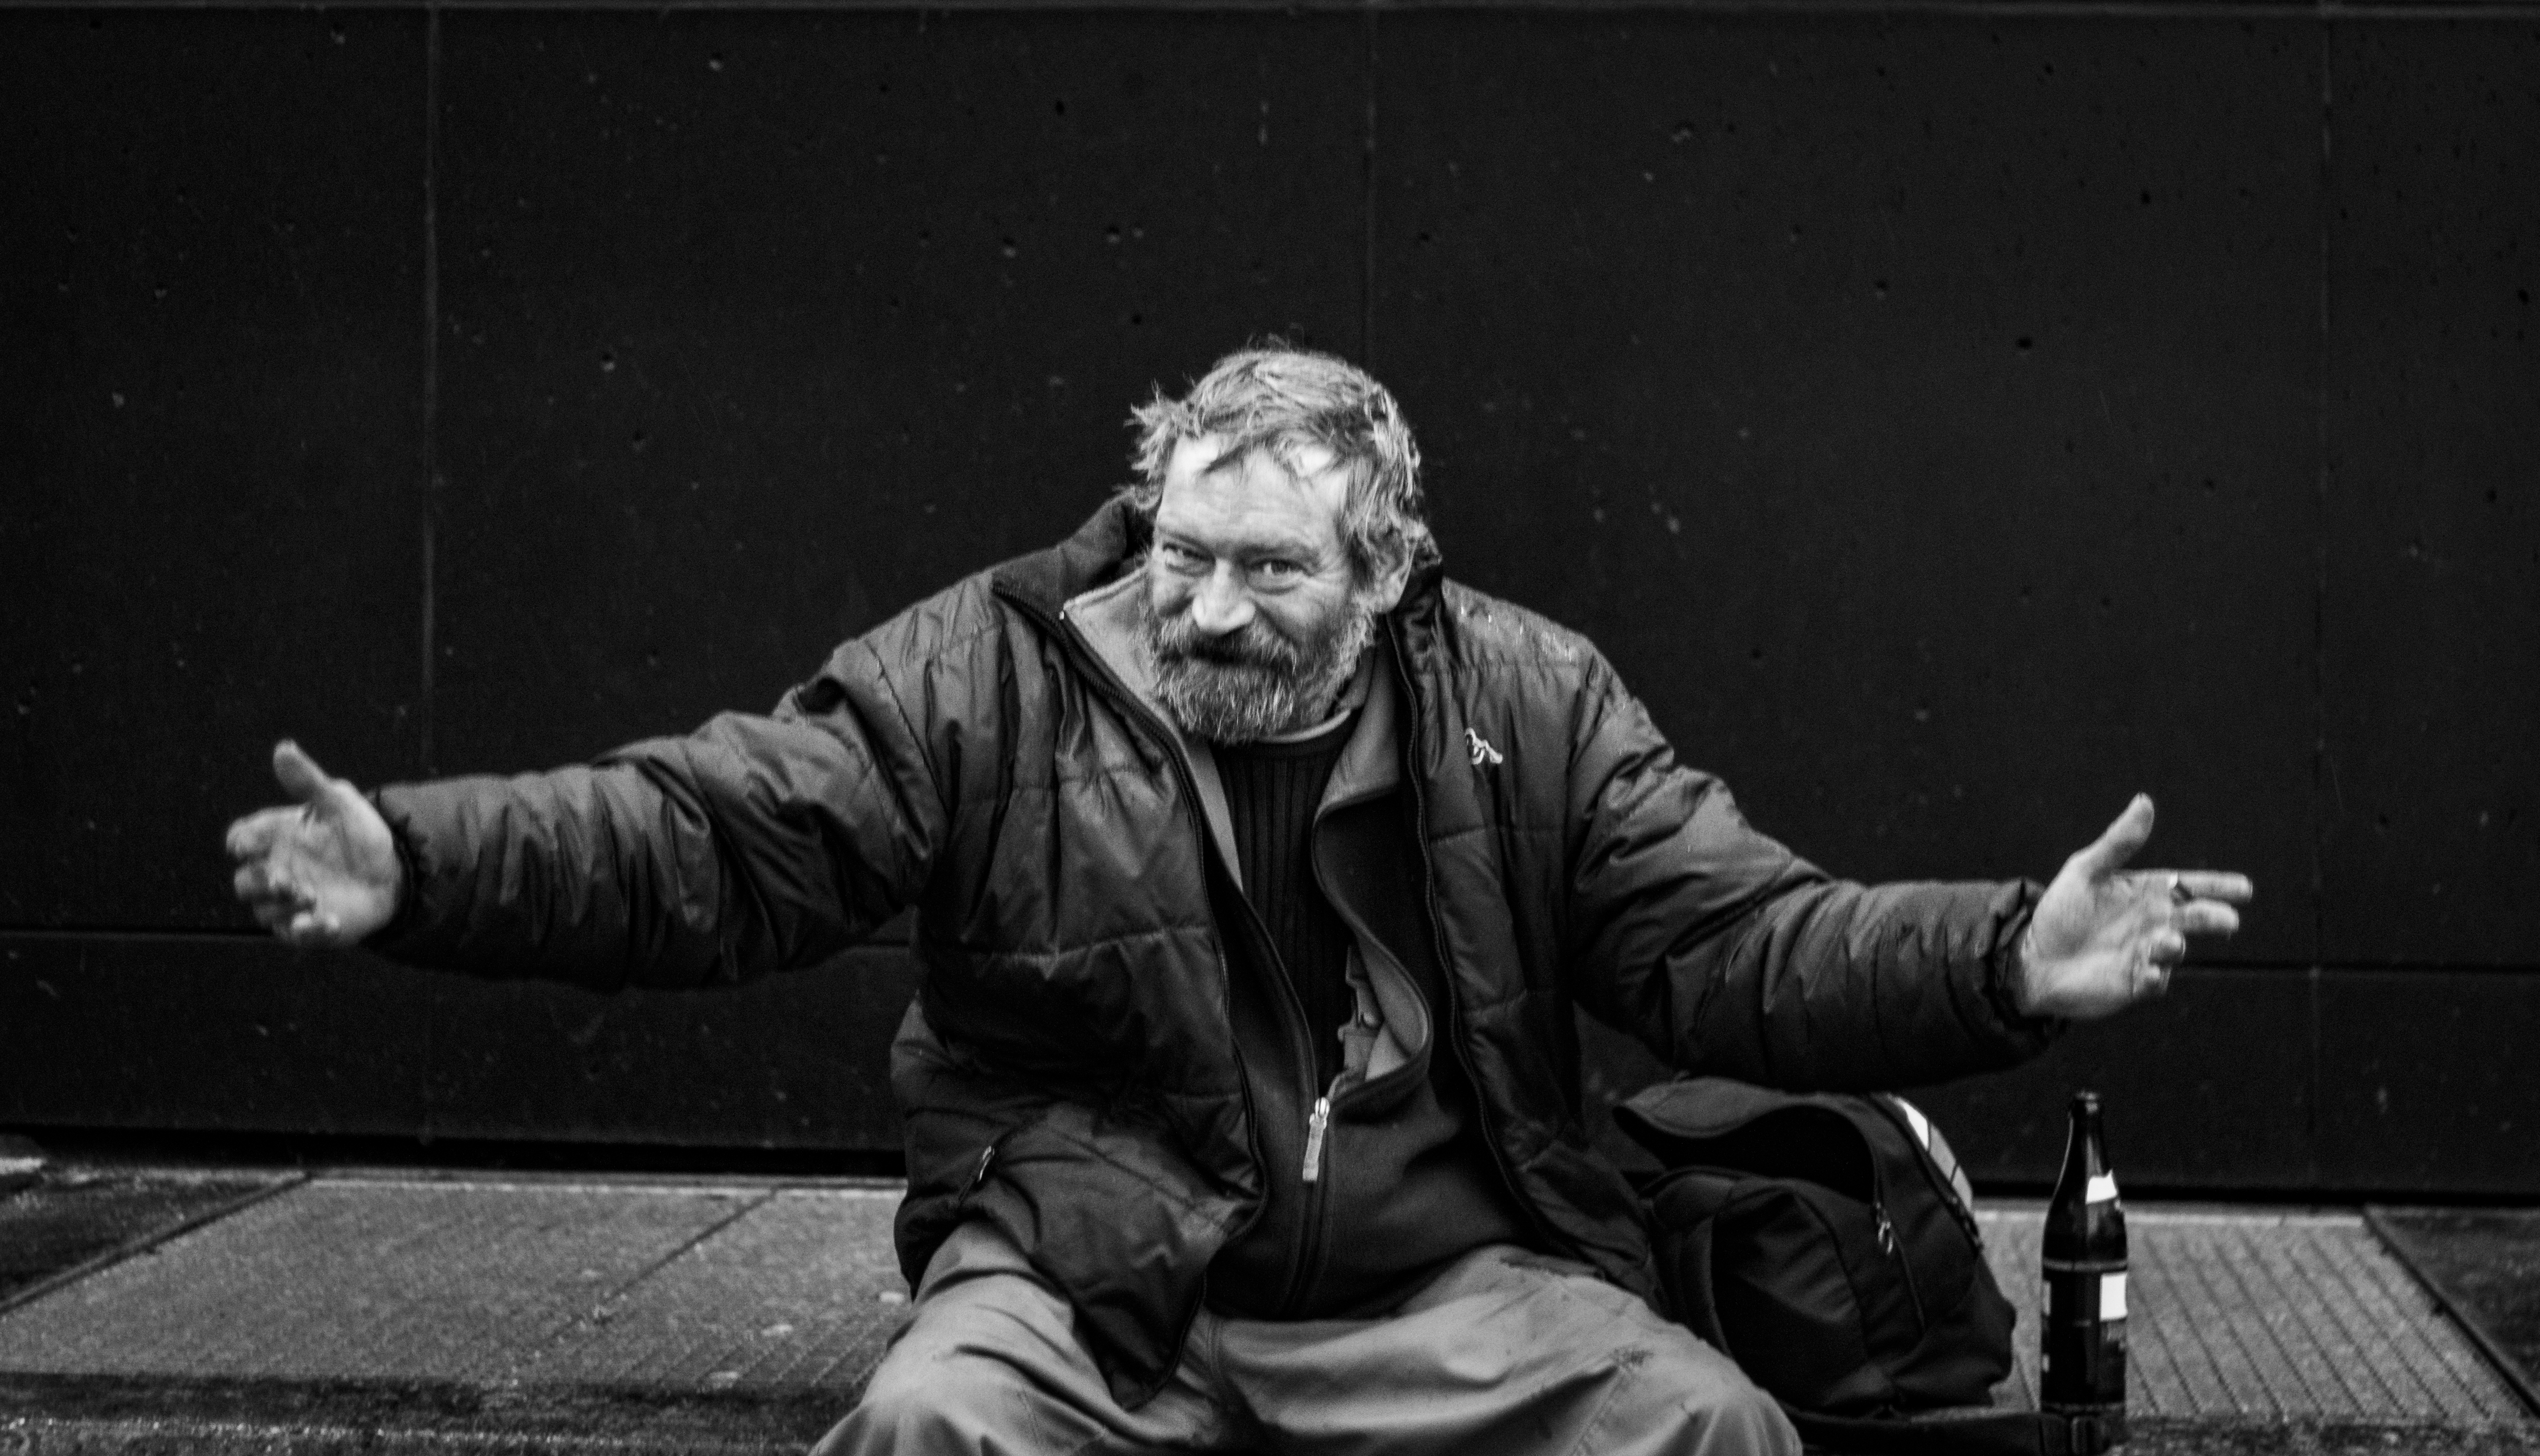
black and white, people, street, photography, canon, musician, black, monochrome, performance art, blackandwhite, art, stage, bassist, surreal, faces, guitarist, portrt, personen, schrfentiefe, monochrome photography, human positions